List of accolades received by The Boy and the Heron

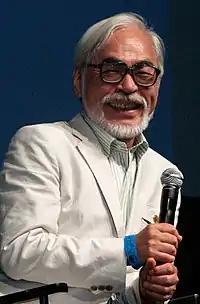
Hayao Miyazaki received several awards and nominations for his direction and screenplay.

is a 2023 Japanese animated fantasy film written and directed by Hayao Miyazaki. Produced by Studio Ghibli, the Japanese title references Genzaburō Yoshino's 1937 novel of the same name. The Japanese voice cast includes Soma Santoki, Masaki Suda, Ko Shibasaki, Aimyon, Yoshino Kimura, Takuya Kimura, Kaoru Kobayashi, and Shinobu Otake. The film follows a boy named Mahito Maki during the Pacific War who discovers an abandoned tower in his new town after his mother's death and enters a fantastical world with a talking gray heron.